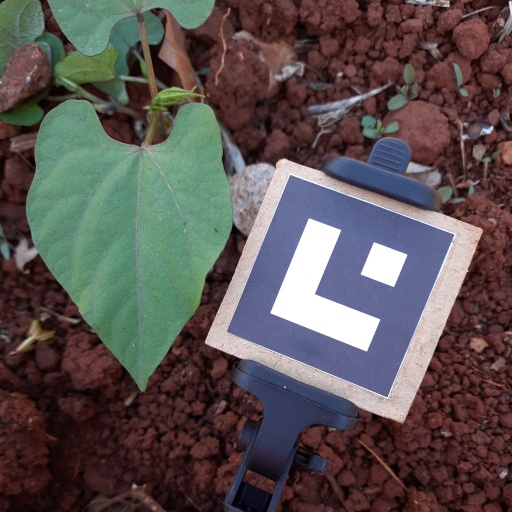
Observations: flat surface, no eating holes, under shade